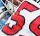
Number: 5